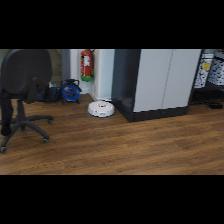
Label: NonHuman